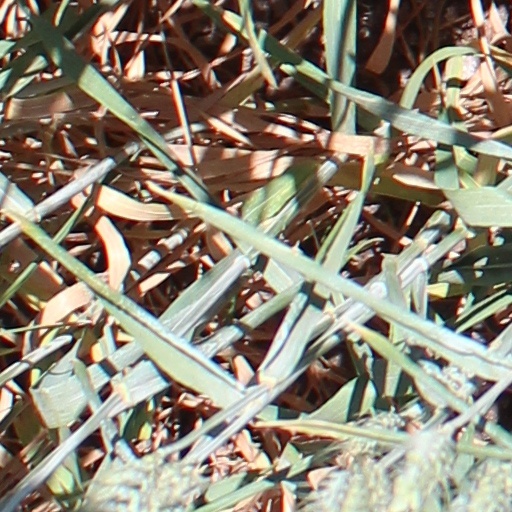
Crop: wheat